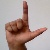
The image shows a hand gesture representing the letter 'L' in Indian Sign Language.